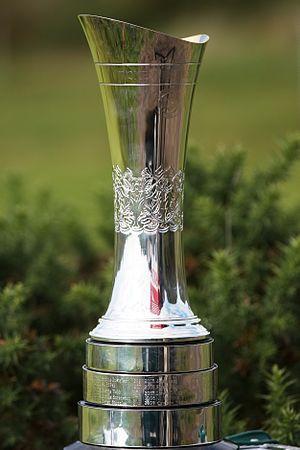
L'Open britannique est un tournoi de golf féminin qui figure, depuis 2001, parmi les cinq tournois majeurs du golf féminin. Il est le seul tournoi qui soit reconnu par le circuit LPGA et par le circuit européen.